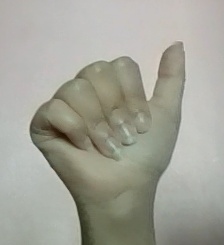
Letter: dhad